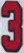
Number: 3